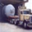
Label: truck